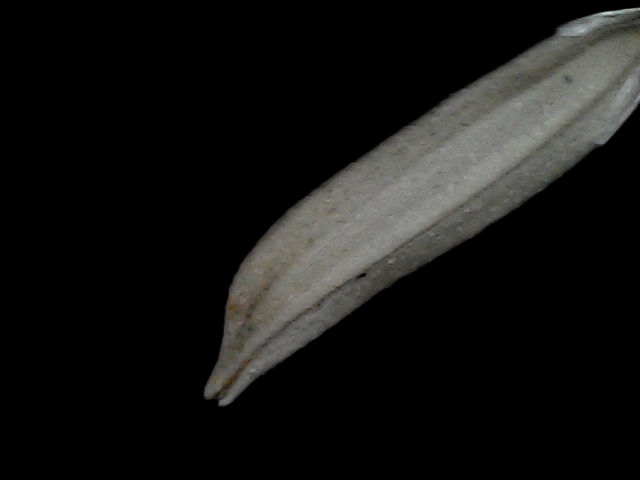
Rice variety: Bd57